Drumcode Records

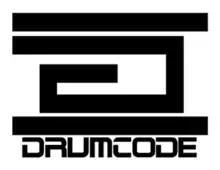
Drumcode logotype

Drumcode Records is a Swedish EDM/TRANCE label managed by Adam Beyer. The label was founded in 1996 and has enjoyed a streak of success in its releases, talent scouting, radio efforts, and general international label camaraderie ever since. Originally a Techno Label, though recent years have seen a shift towards more progressive Trance and EDM styles amongst artists being released. Its roots are in its native Scandinavia, originally only housing Swedish producers, but in the label's history it has since branched out to working with those whose sound fit the profile, rather than whose nationality aligns best.